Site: brandenburg
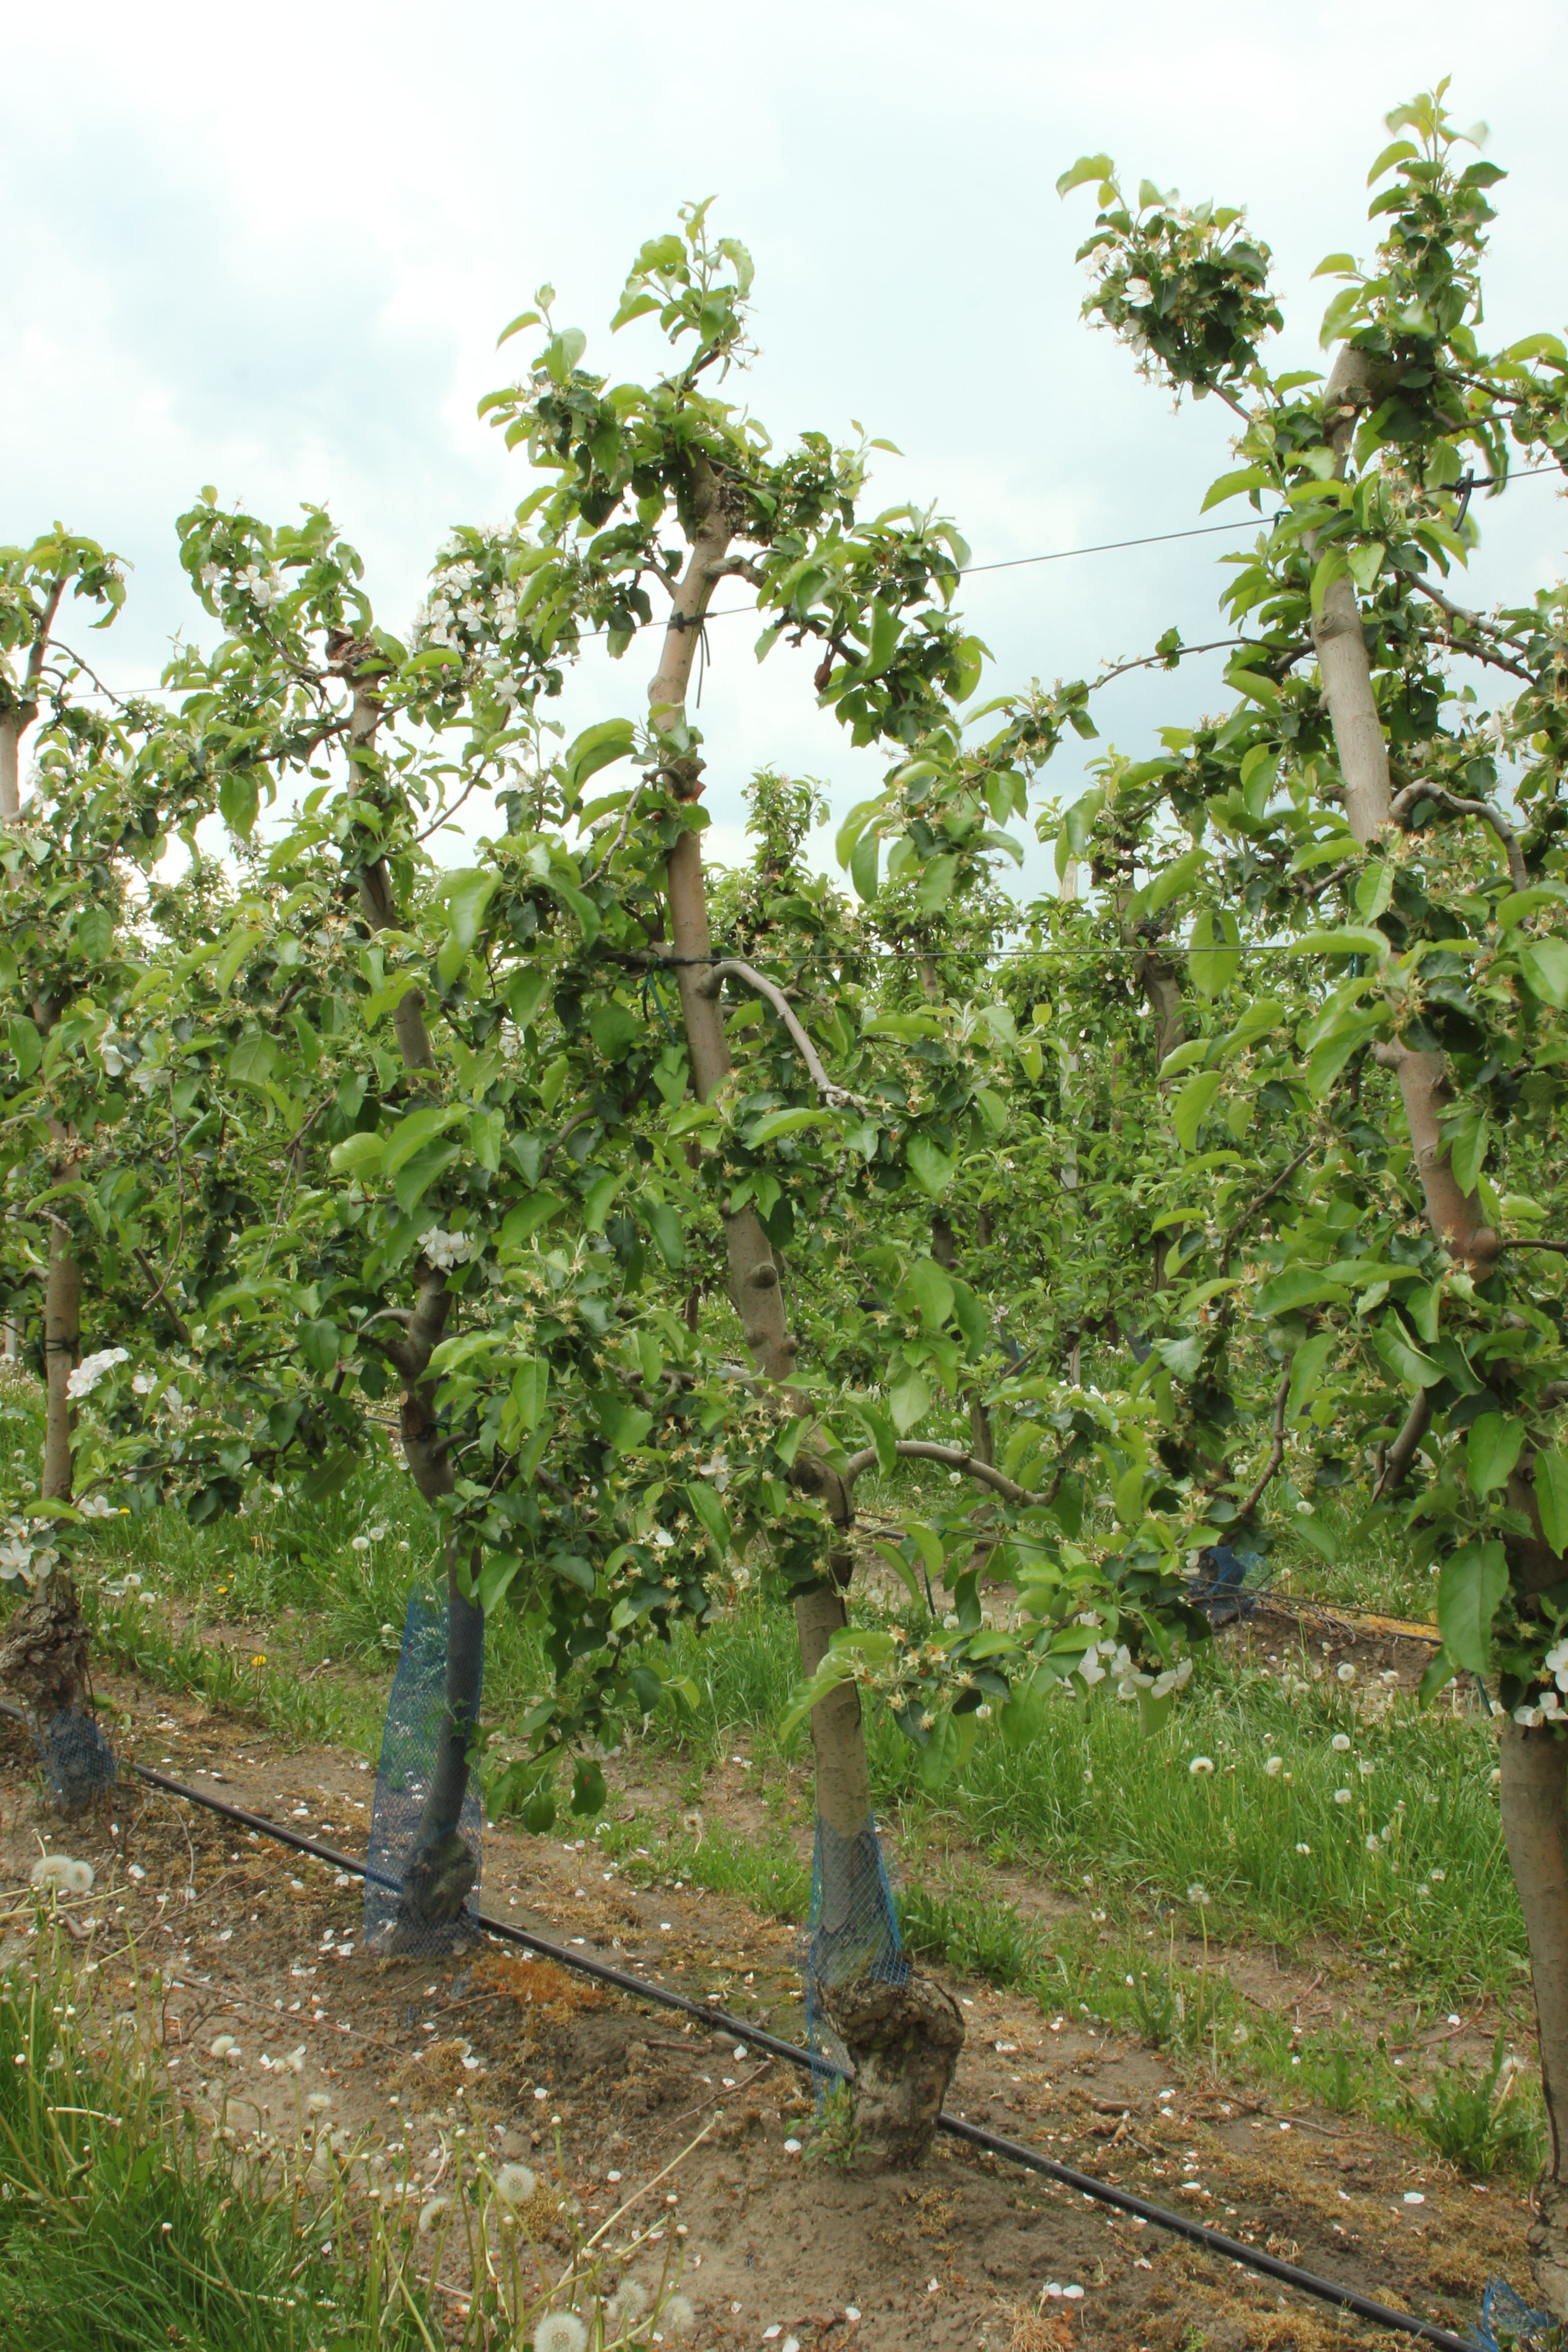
Growth stage (BBCH 67): Flowering